The Blockheads

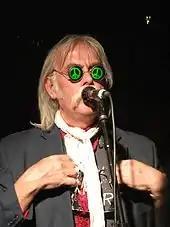
Derek "the Draw" Hussey at Water Rats, London, July 2011

The Blockheads briefly reformed in June 1987 to play a short tour of Japan and then disbanded again. In September 1990, following the death from cancer of drummer Charlie Charles, they reunited for two benefit concerts in aid of Charles' family, held at The Forum, Kentish Town, with Steven Monti on drums. In December 1990, augmented by Merlin Rhys-Jones on guitar and Will Parnell on percussion, they recorded the live album "Warts & Audience" at the Brixton Academy.